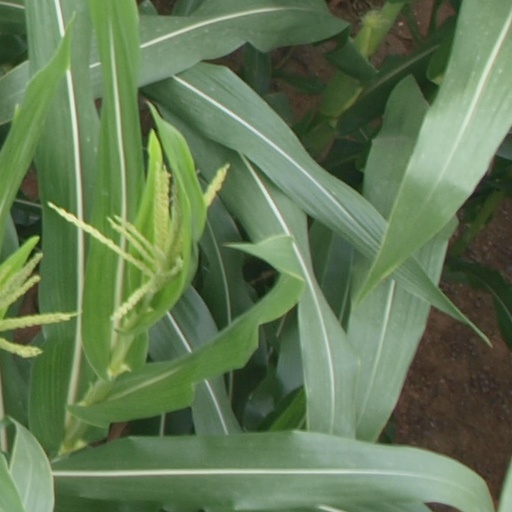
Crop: maize; corn